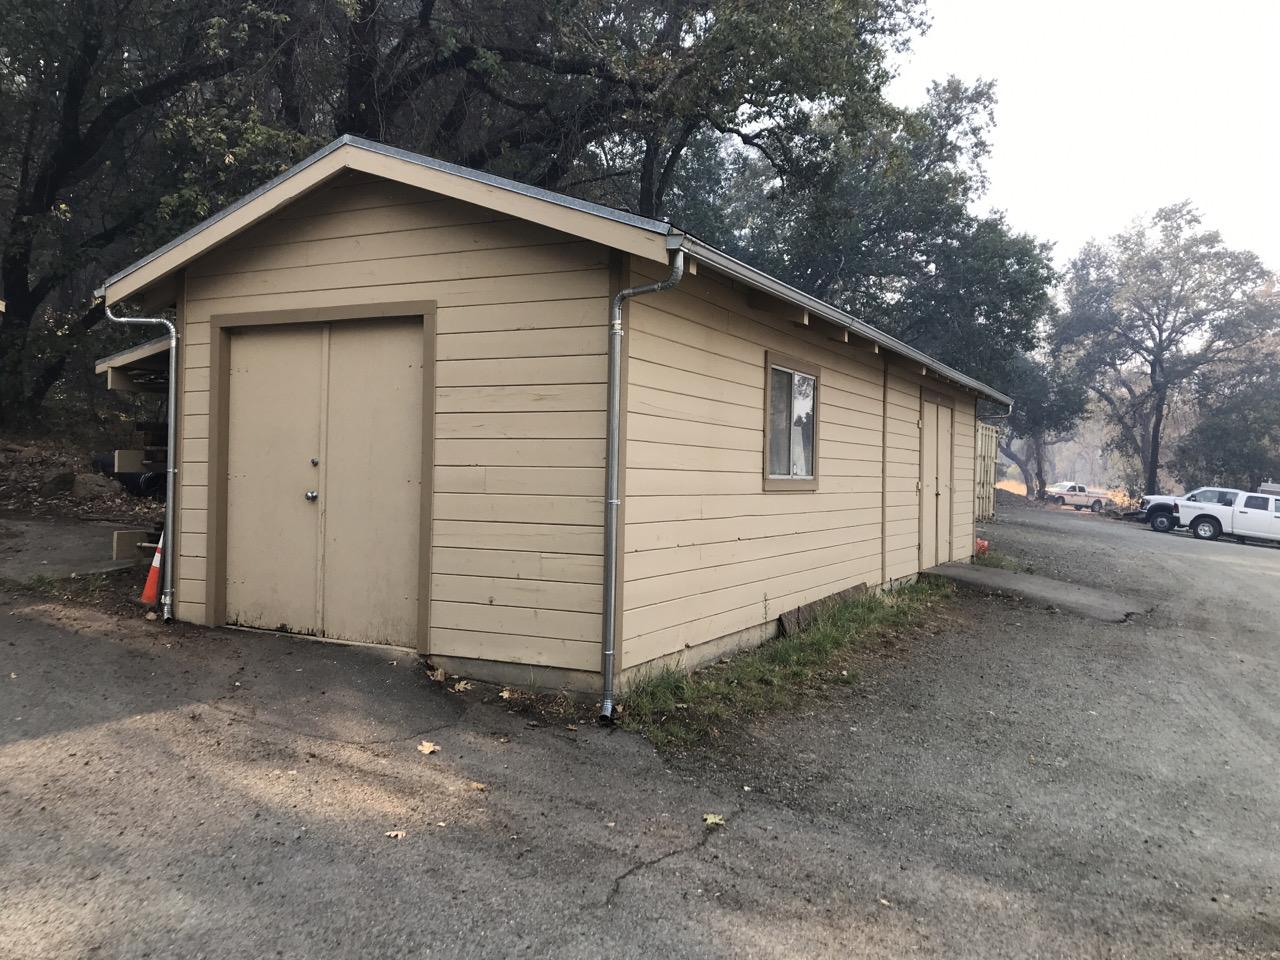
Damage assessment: no_damage